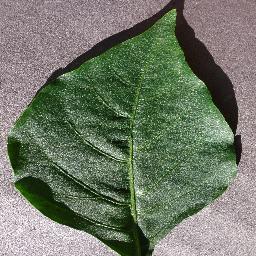
Label: Pepper,_bell___healthy